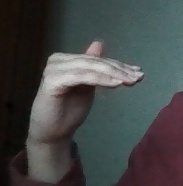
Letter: khaa